Lutheran art

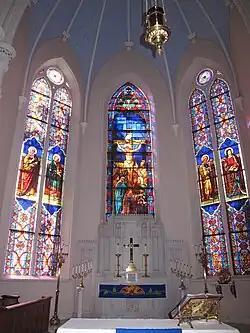
The chancel of St. Matthew's German Evangelical Lutheran Church in Charleston

Lutheran art consists of all religious art produced for Lutherans and the Lutheran churches. This includes sculpture, painting, and architecture. Artwork in the Lutheran churches arose as a distinct marker of the faith during the Reformation era and attempted to illustrate, supplement and portray in tangible form the teachings of Lutheran theology.